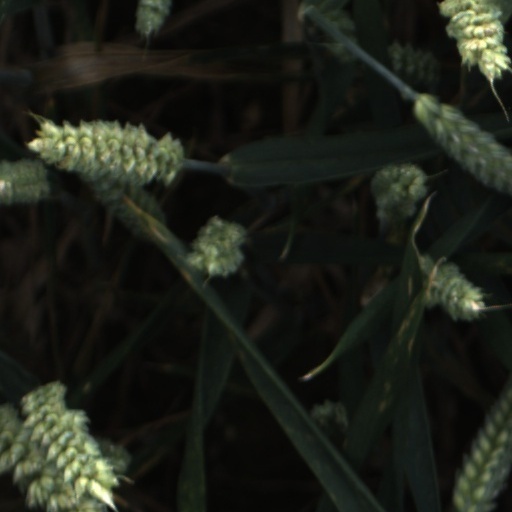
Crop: wheat